Roman Catholic Diocese of Januária

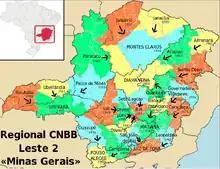
Regional CNBB Leste 2.

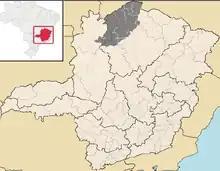
Map of the Roman Catholic Diocese of Januária.

The Roman Catholic Diocese of Januária is a diocese located in the city of Januária in the ecclesiastical province of Montes Claros in Brazil.